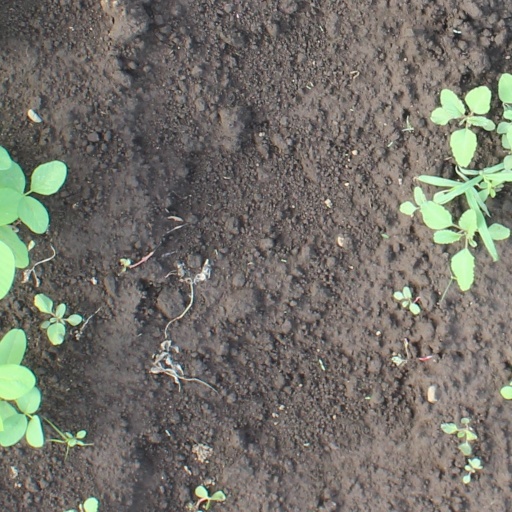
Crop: soybean